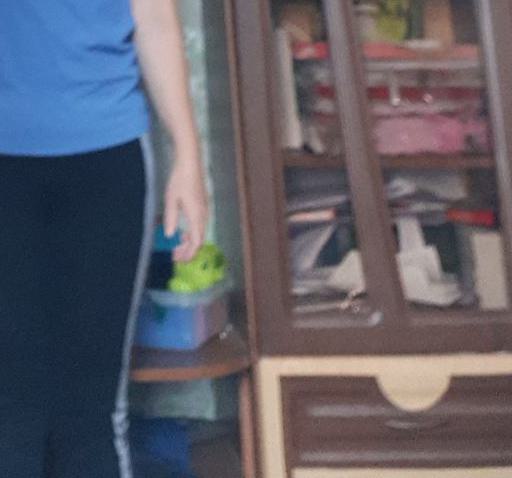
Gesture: no_gesture